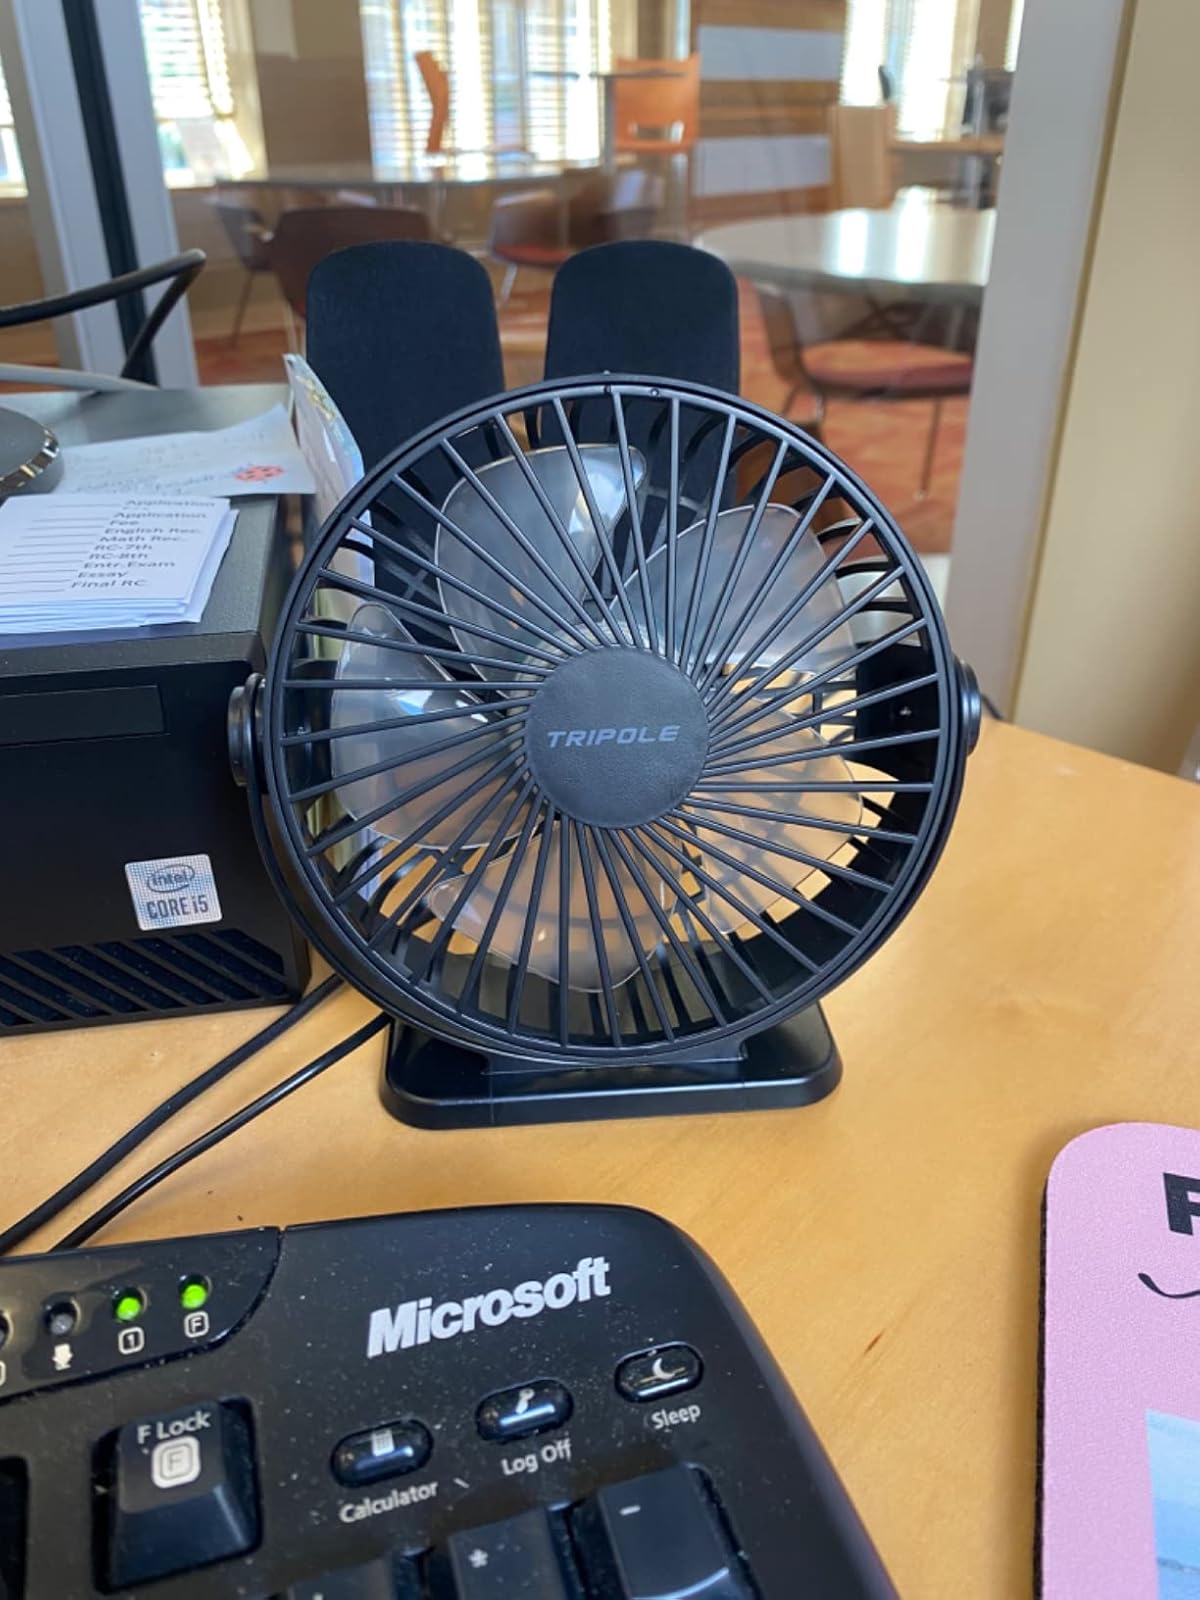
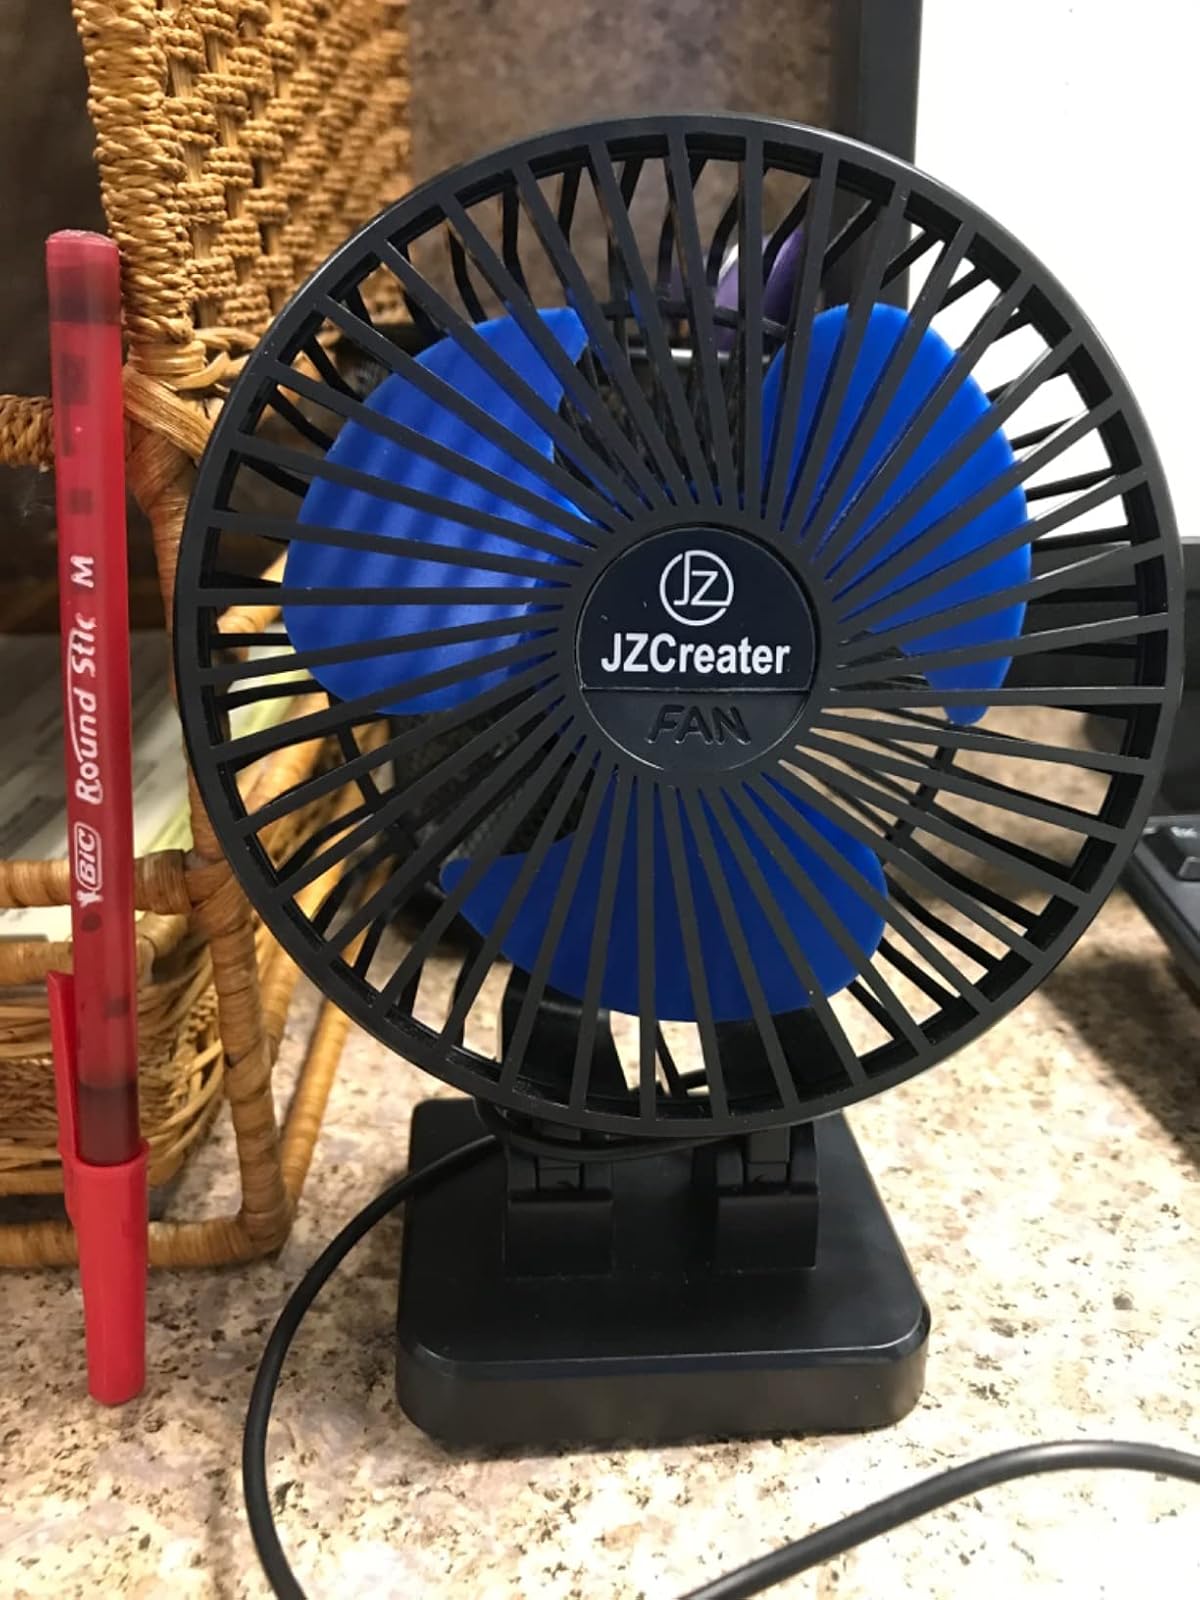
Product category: fan
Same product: no